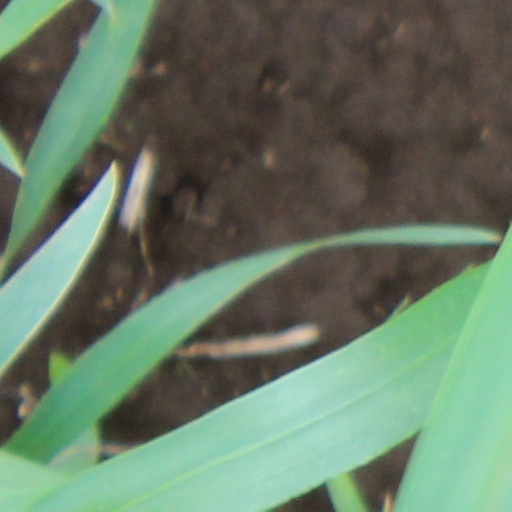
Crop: wheat